Mexican art

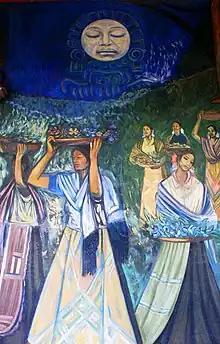
Detail of mural "Gente y paisaje de Michoacán" at the Palacio de Gobierno in Michoacán (1962).

This production of art in conjunction with government propaganda is known as the Mexican Modernist School or the Mexican Muralist Movement, and it redefined art in Mexico. Octavio Paz gives José Vasconcelos credit for initiating the Muralist movement in Mexico by commissioning the best-known painters in 1921 to decorate the walls of public buildings. The commissions were politically motivated—they aimed to glorify the Mexican Revolution and redefine the Mexican people vis-à-vis literally "face to face (with)" their indigenous and Spanish past.